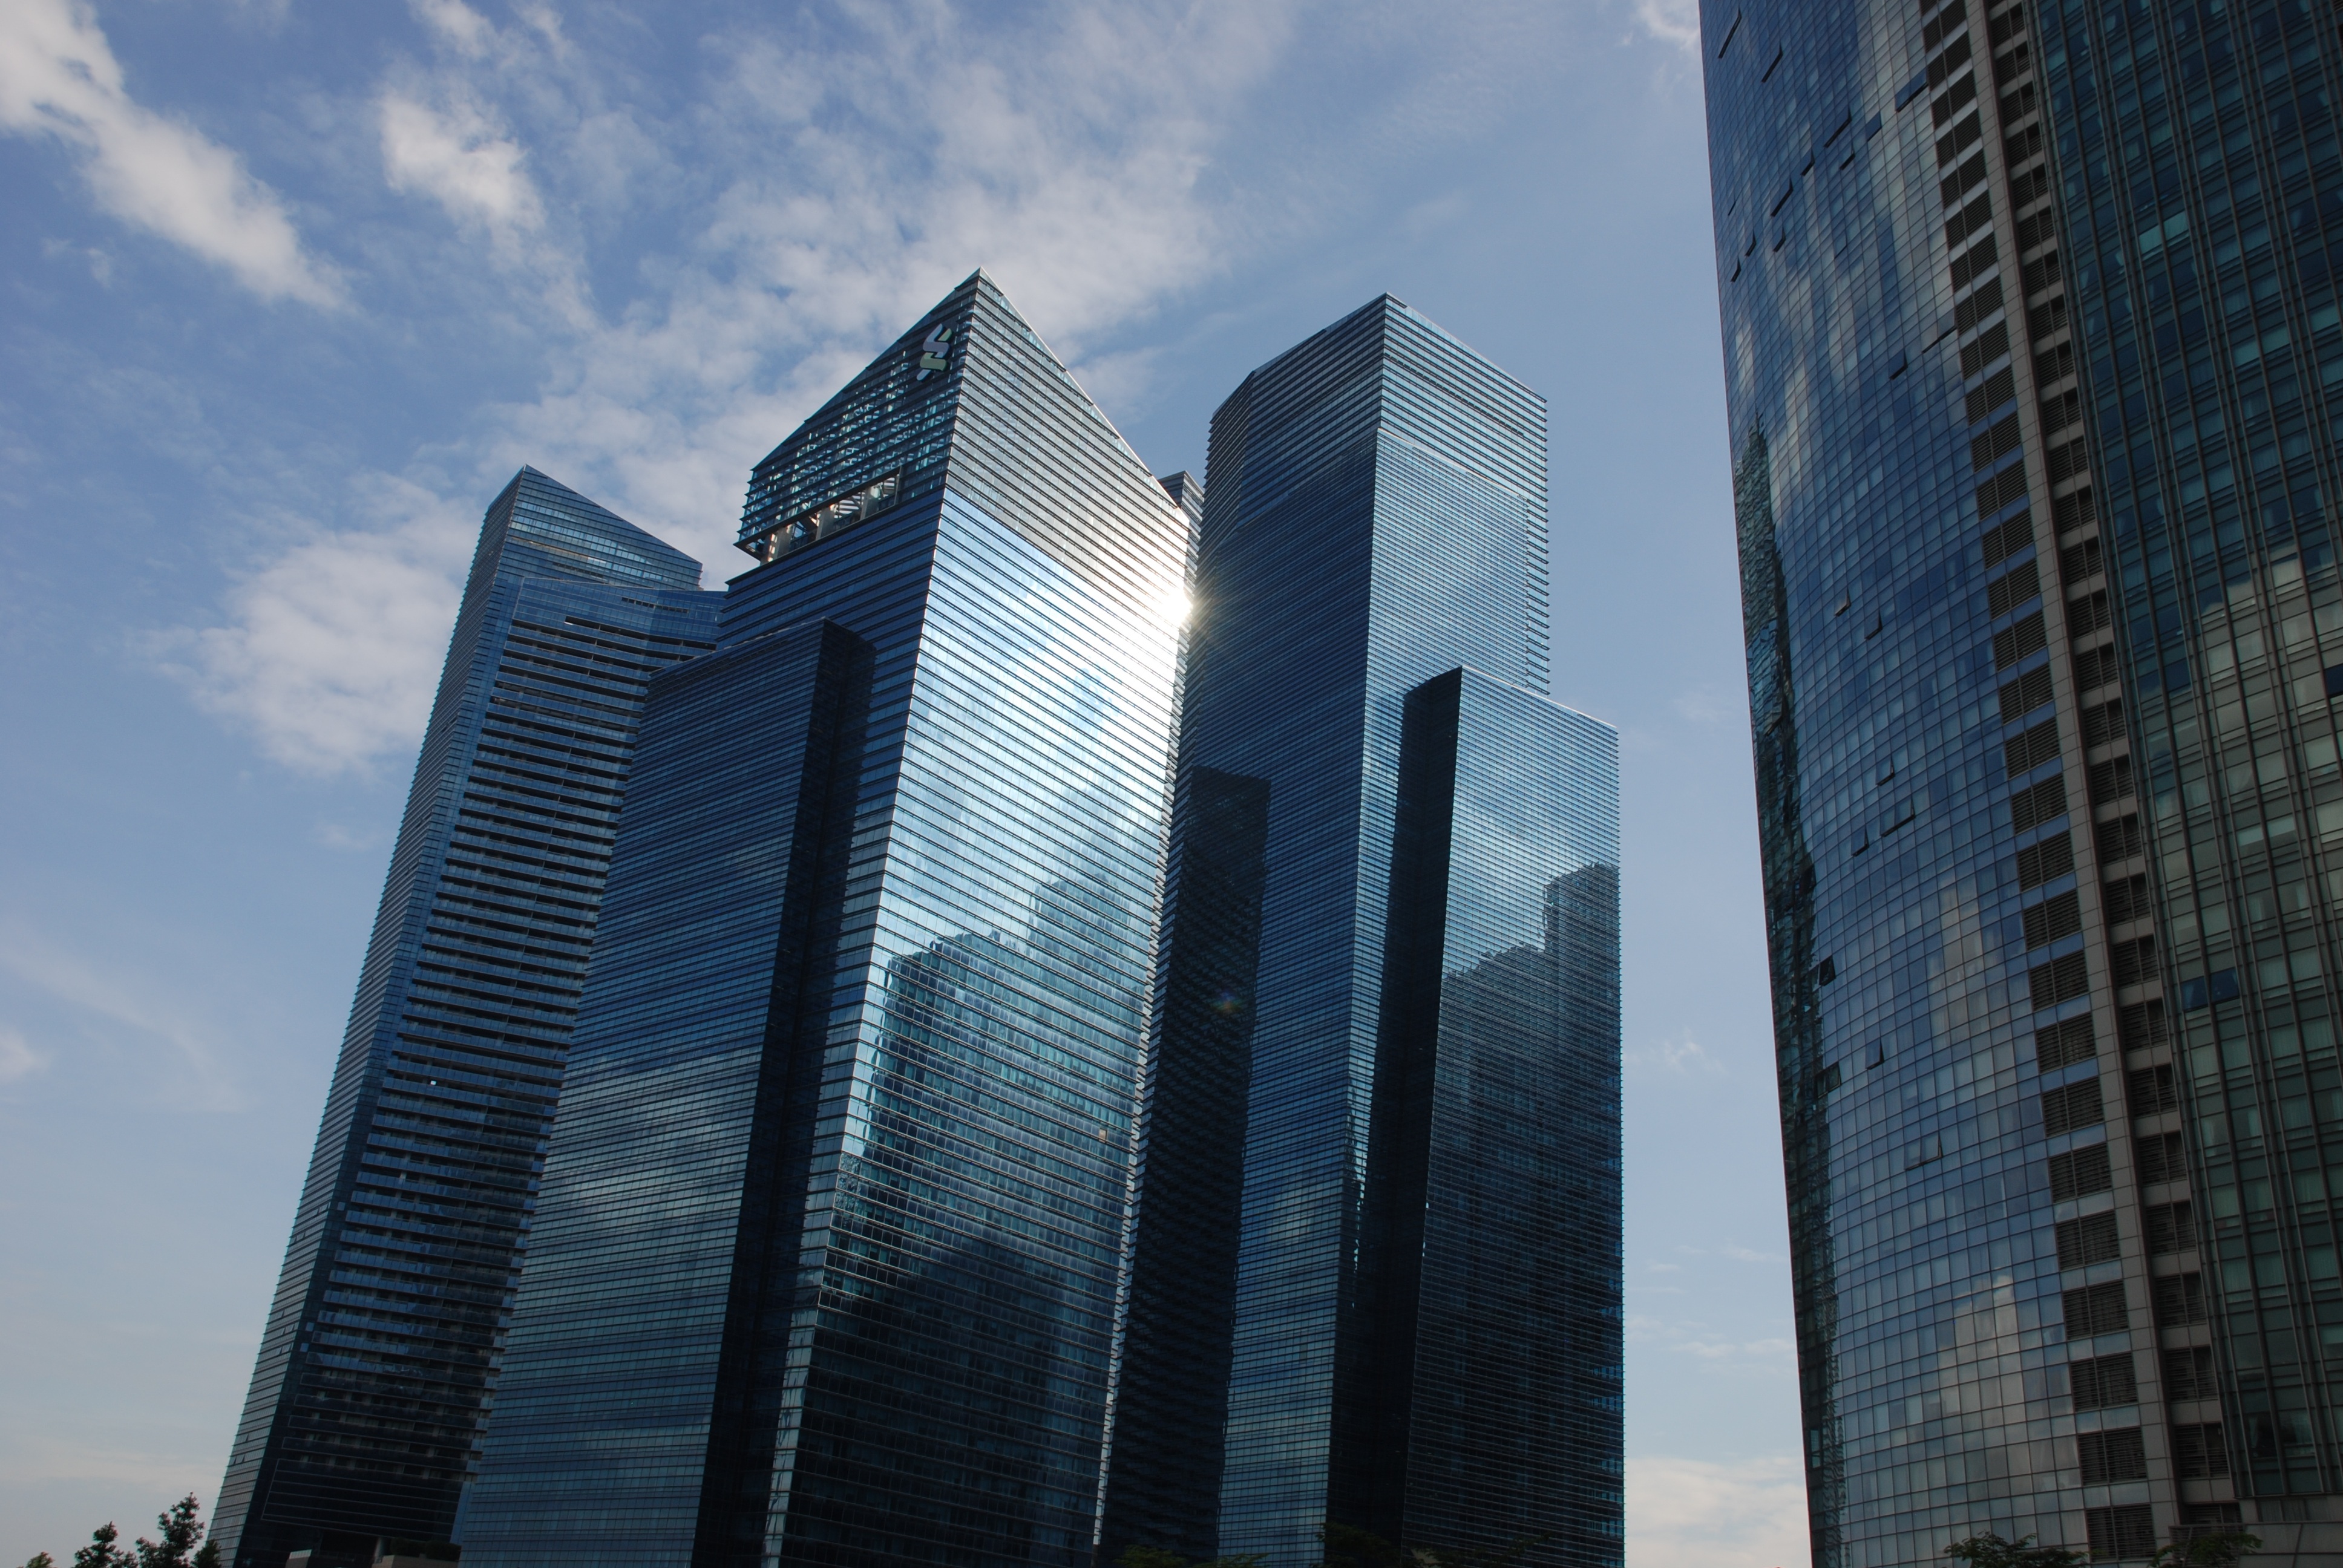
architecture, sky, skyline, glass, building, city, skyscraper, cityscape, downtown, reflection, tower, landmark, facade, blue, tower block, singapore, headquarters, metropolis, condominium, urban area, human settlement, metropolitan area, is reflected in the